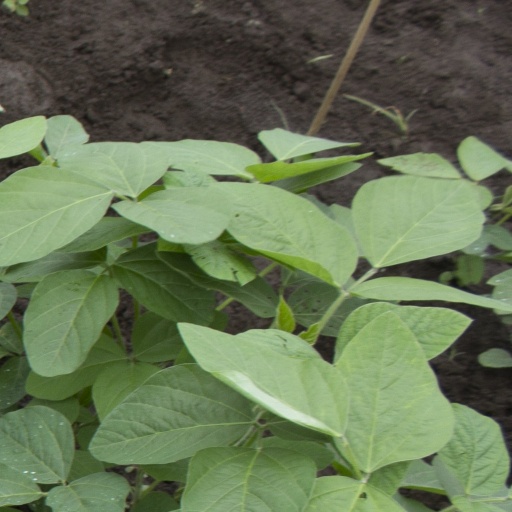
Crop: soybean